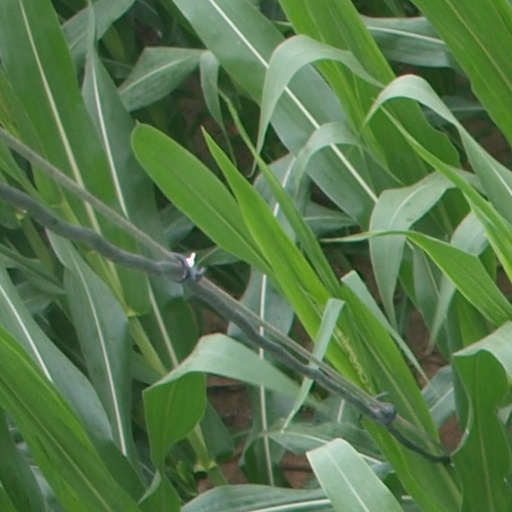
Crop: maize; corn